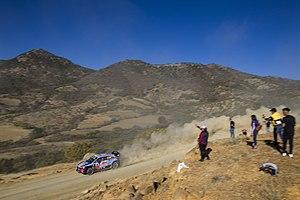
Le Rallye du Mexique 2018 est le 3ᵉ rallye du Championnat du monde des rallyes 2018. Il se déroule du 8 au 11 mars 2018 sur 22 épreuves spéciales et est remporté par le duo Sébastien Ogier et Julien Ingrassia.